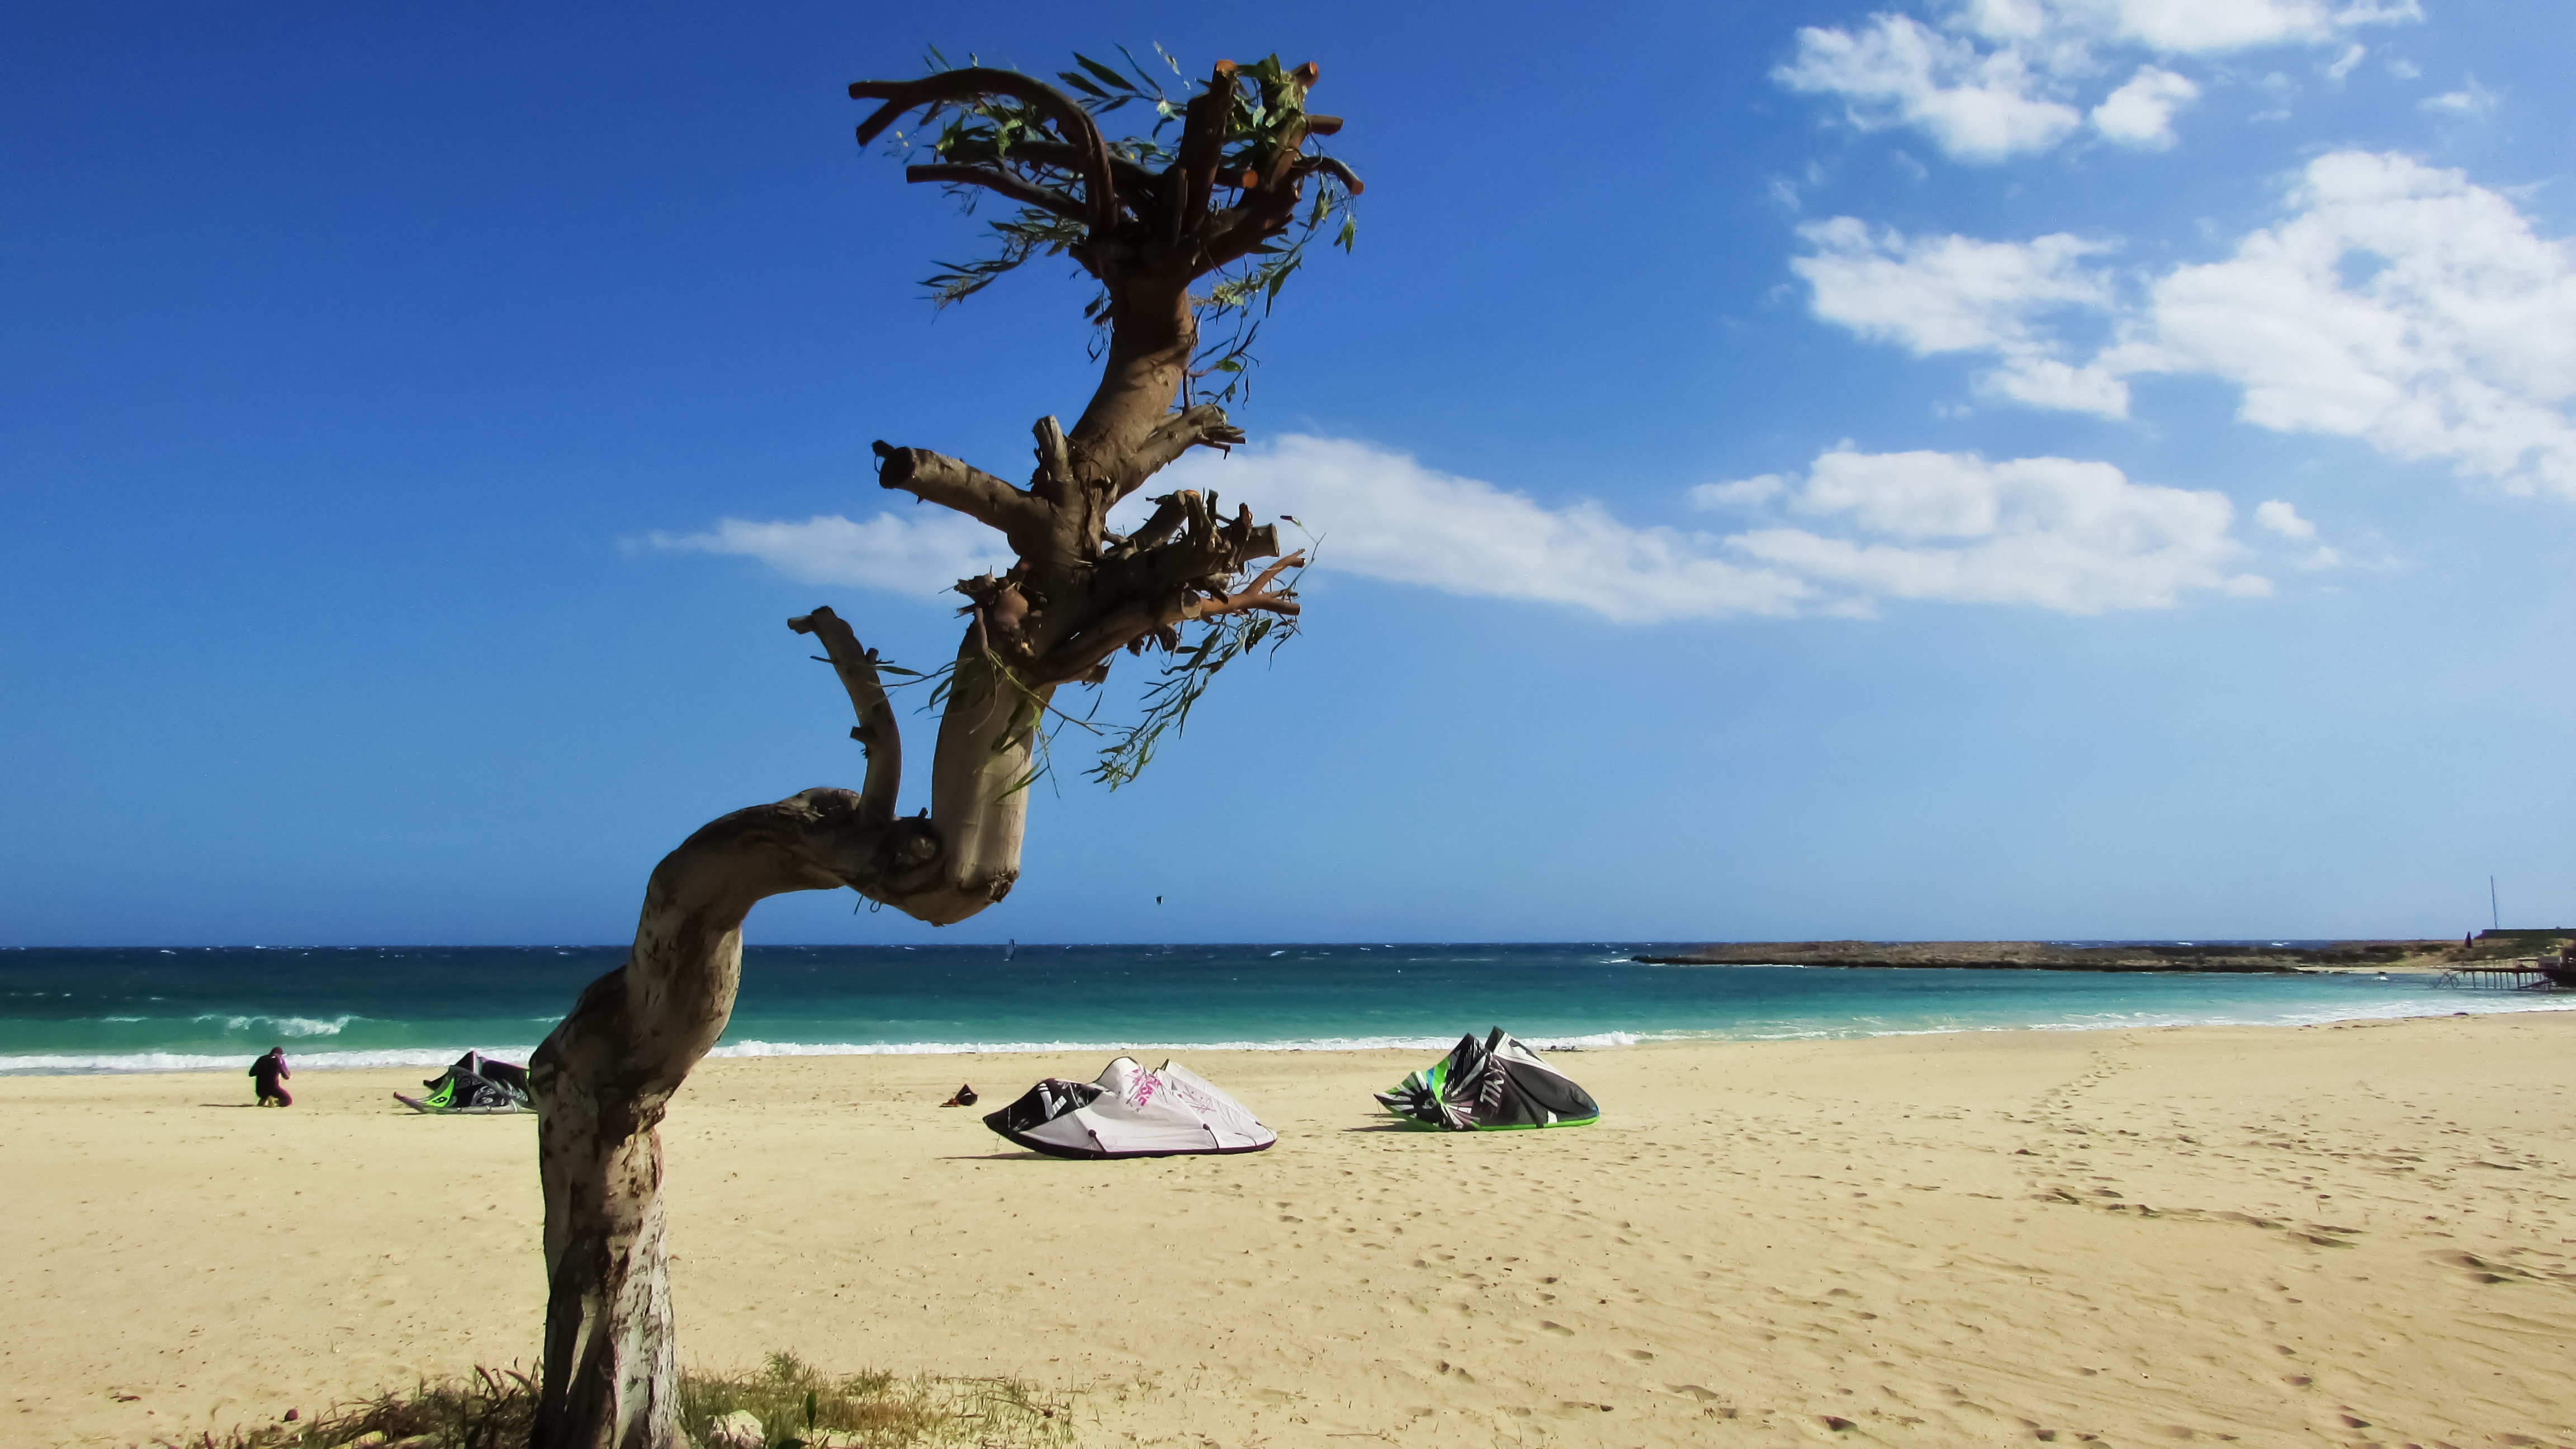
beach, sea, coast, tree, sand, ocean, sky, shore, vacation, bay, body of water, caribbean, tropics, cyprus, cape, arecales